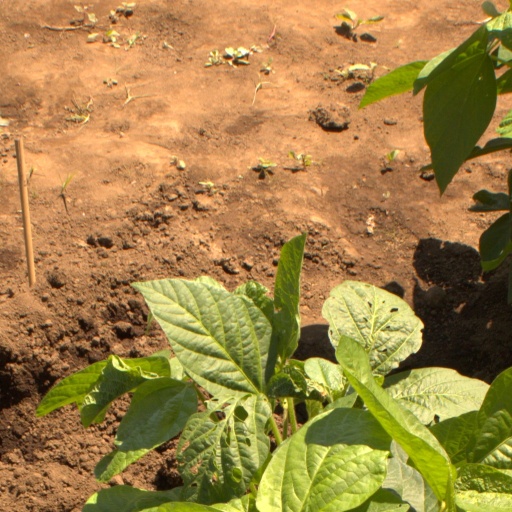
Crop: soybean